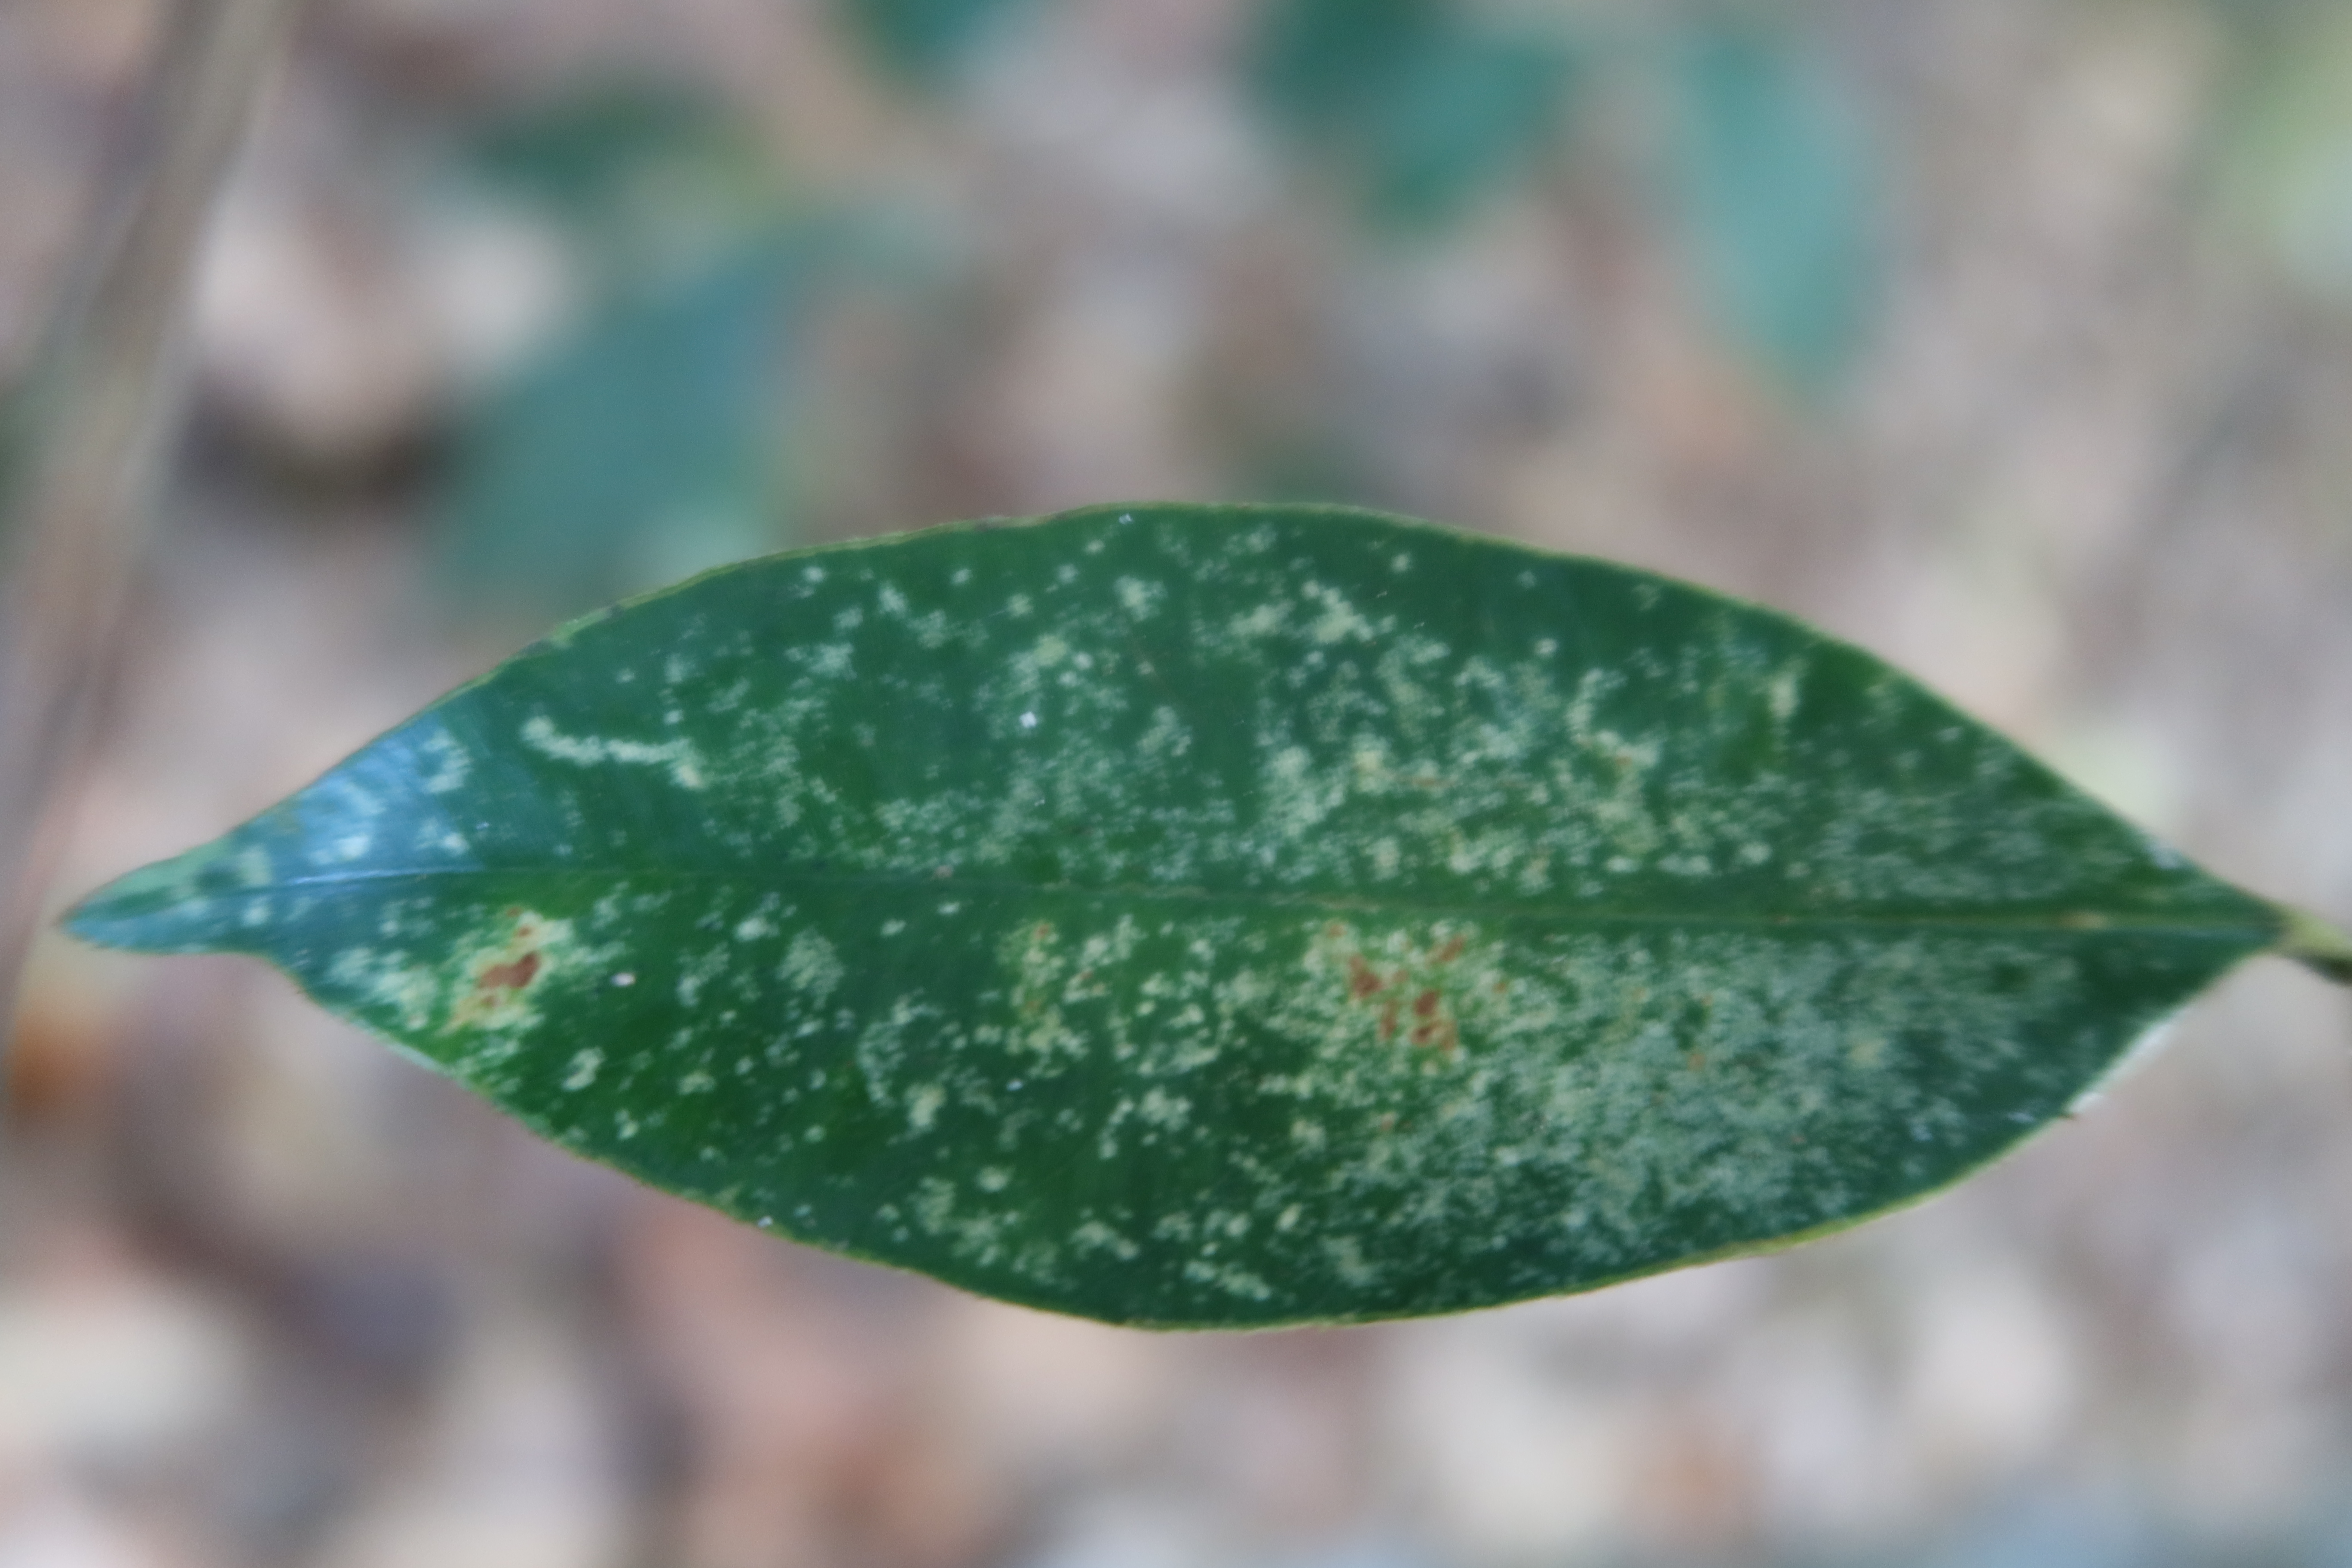
Label: Powdery mildew